Georgia Tech Yellow Jackets football

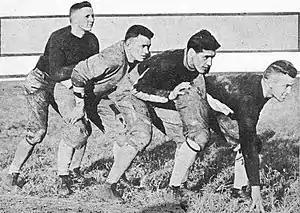
1917 Georgia Tech backfield.

In 1917 Tech won its first national championship behind the backfield of Everett Strupper, Joe Guyon, Al Hill, and Judy Harlan. It was the first national title for a Southern team, and for many years the "Golden Tornado" was considered the finest team the region ever produced. Strupper and captain Walker Carpenter were the first two players from the Deep South ever selected first-team All-American. Heisman challenged Pop Warner's undefeated Pittsburgh team to a decisive national championship game, but he declined. In the next season of 1918, Tech lost a lopsided game to Pitt 32–0. Center Bum Day became the first player from the south selected for Walter Camp's first team. In 1919, Auburn upset Tech for the SIAA crown. By 1919, Heisman had divorced his wife and felt that he would embarrass his wife socially if he remained in Atlanta. Heisman moved to Pennsylvania, leaving Tech in the hands of William Alexander.